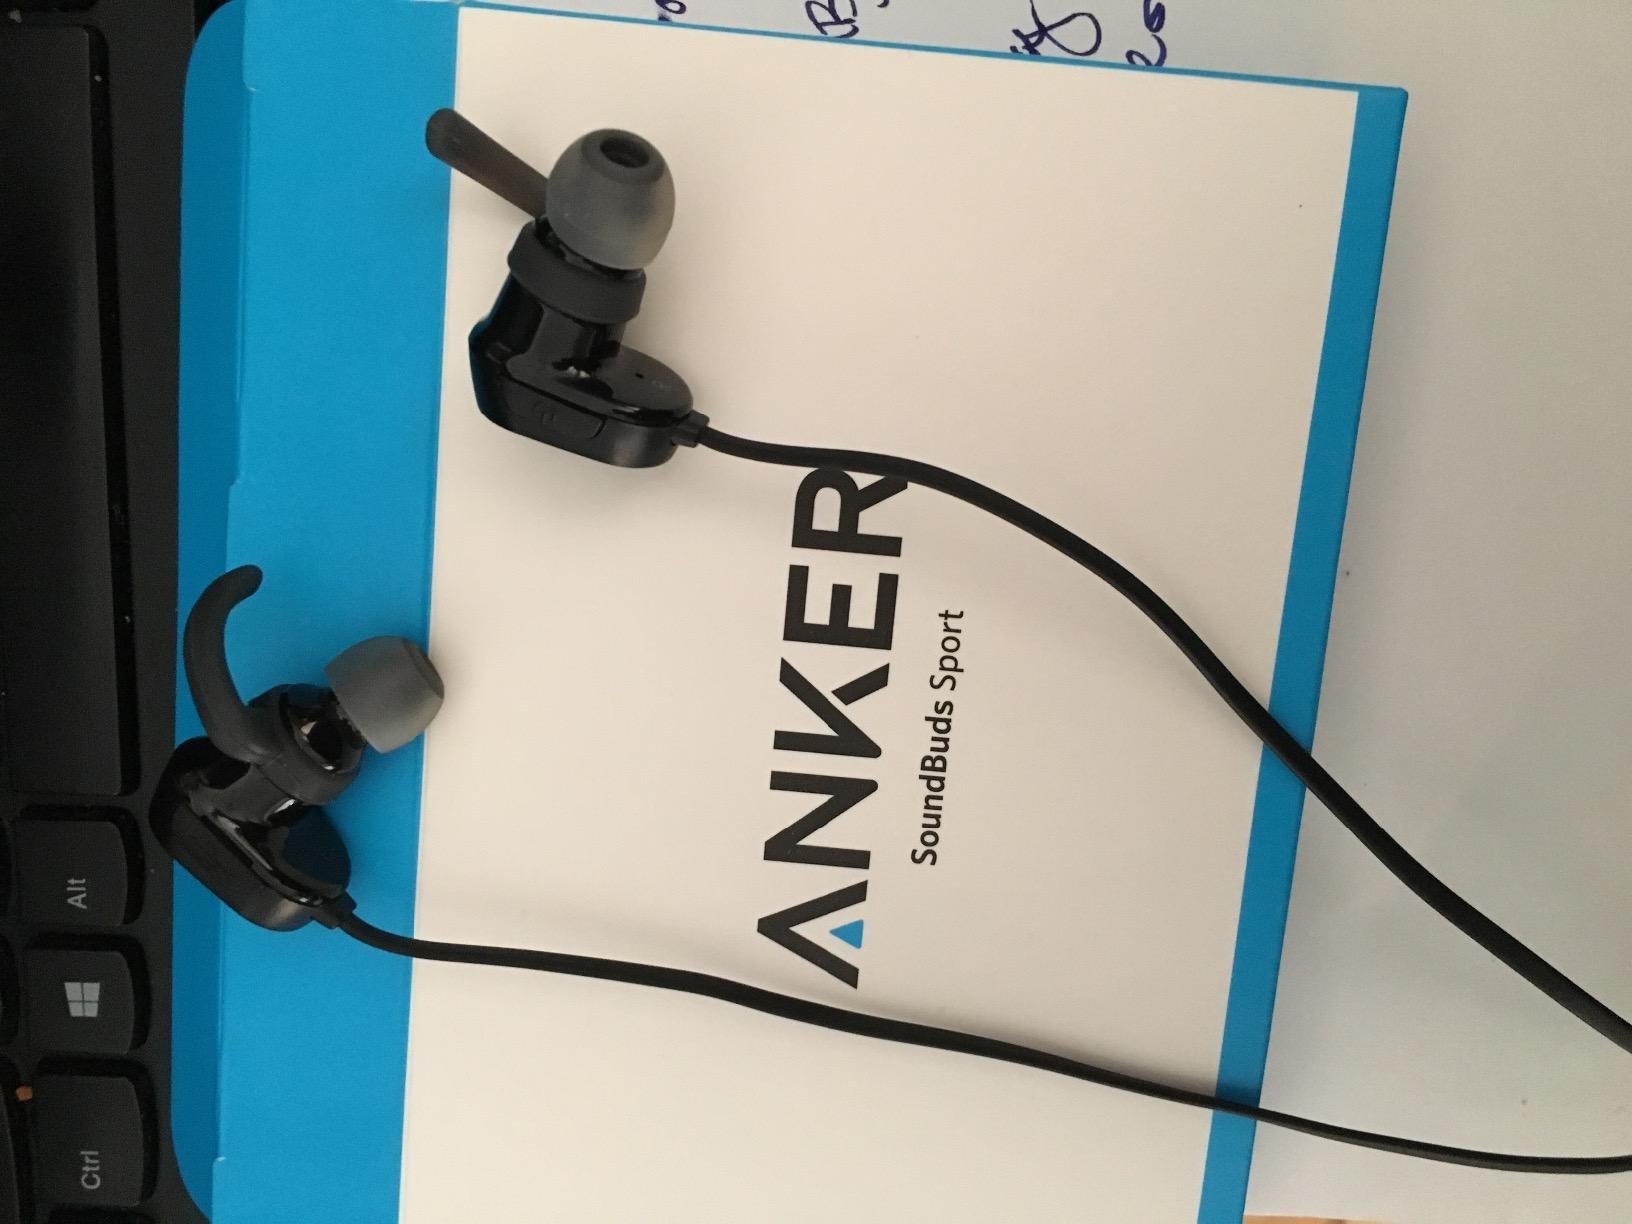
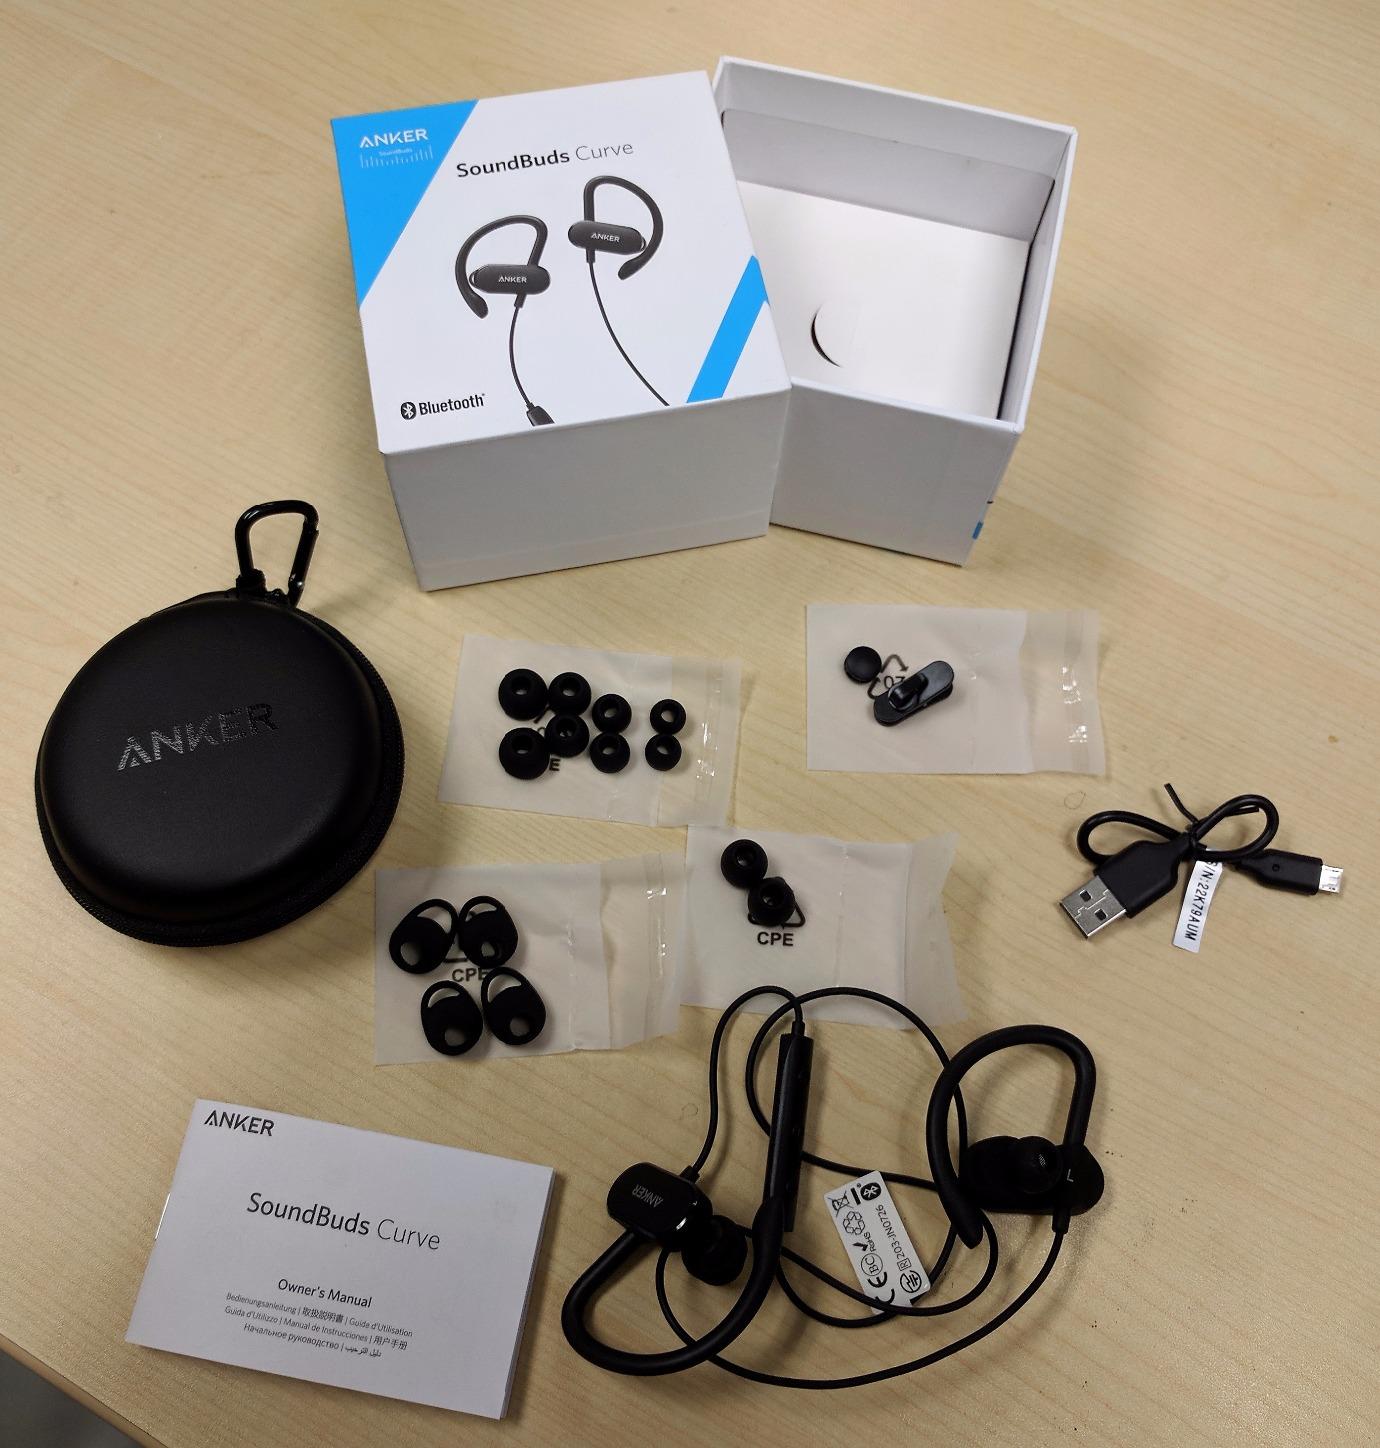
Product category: headphones
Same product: no